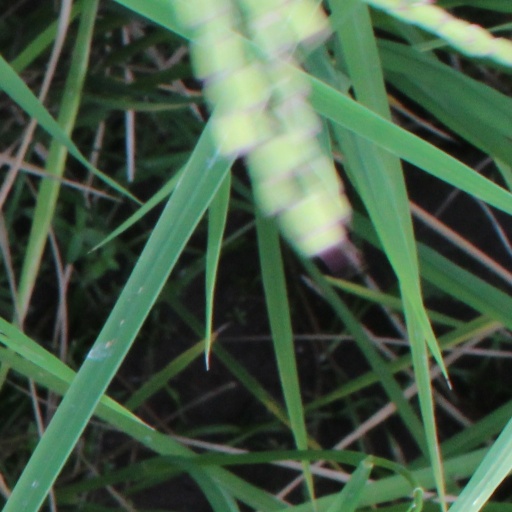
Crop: rice